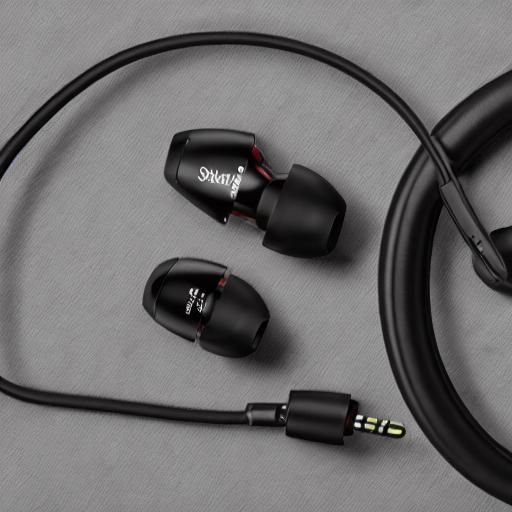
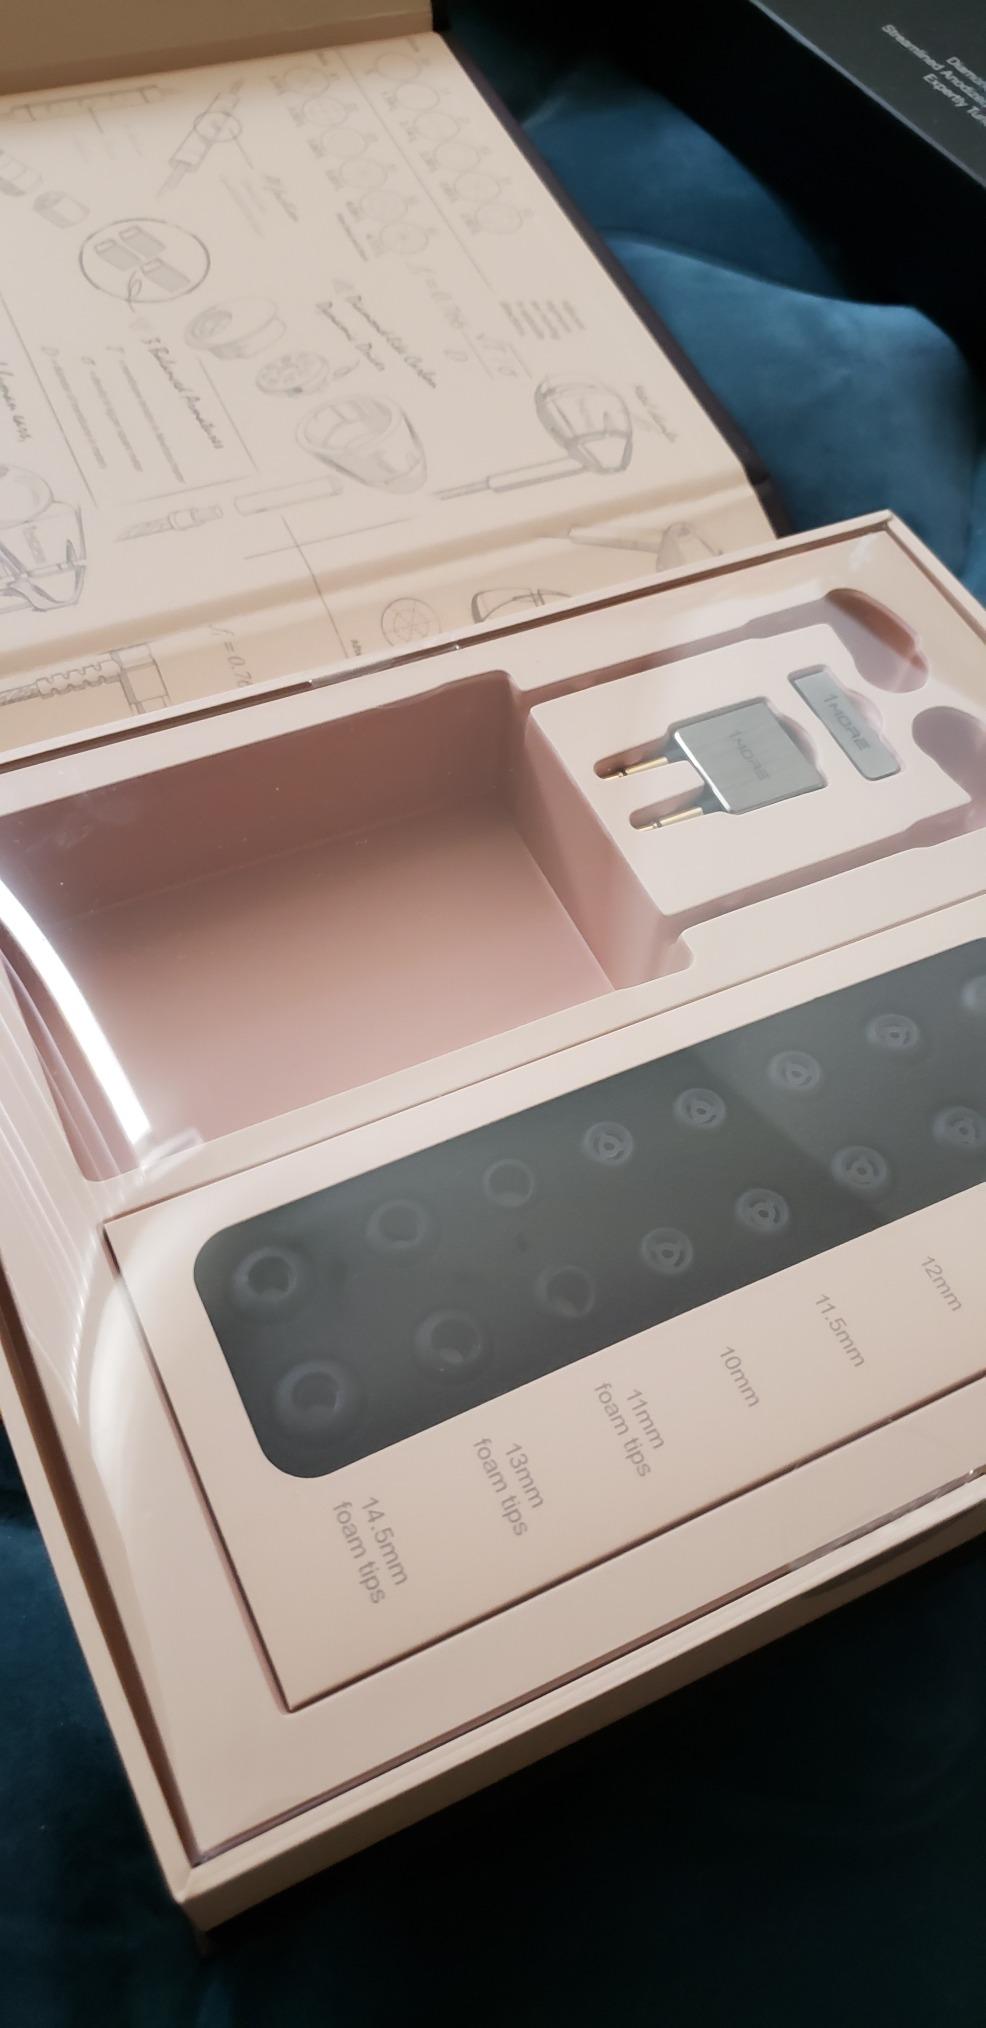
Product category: headphones
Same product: no